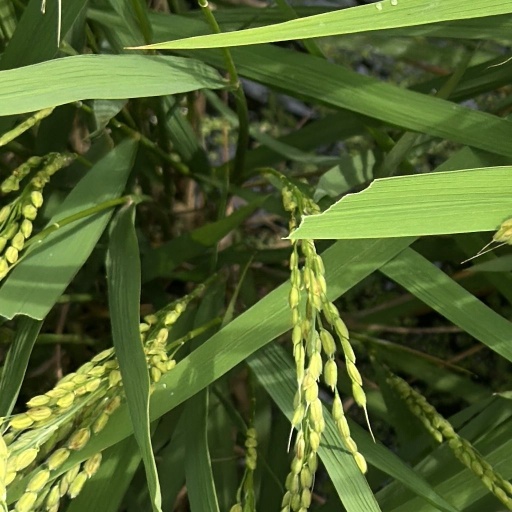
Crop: rice